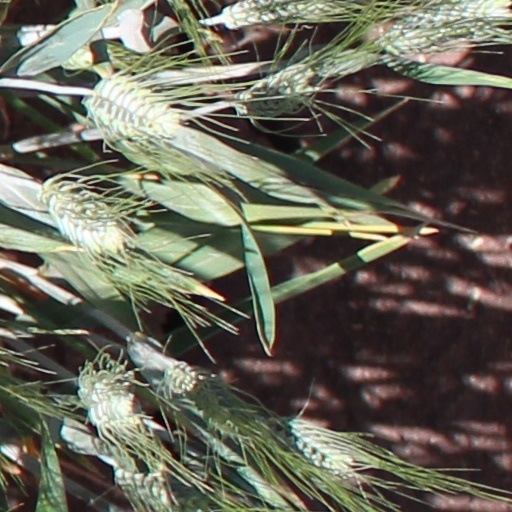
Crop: wheat